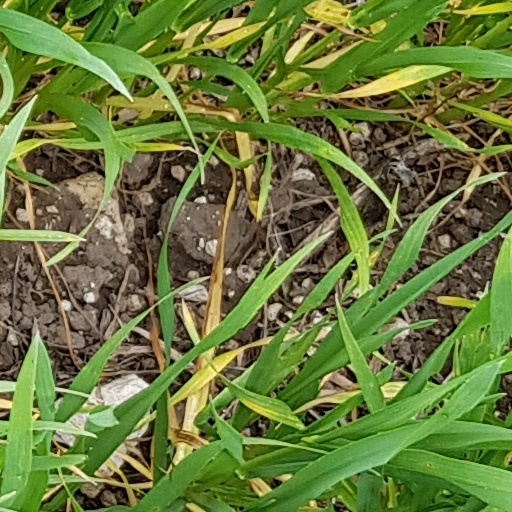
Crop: wheat